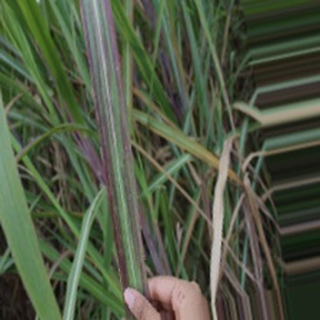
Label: sugarcane_bacterial_blight